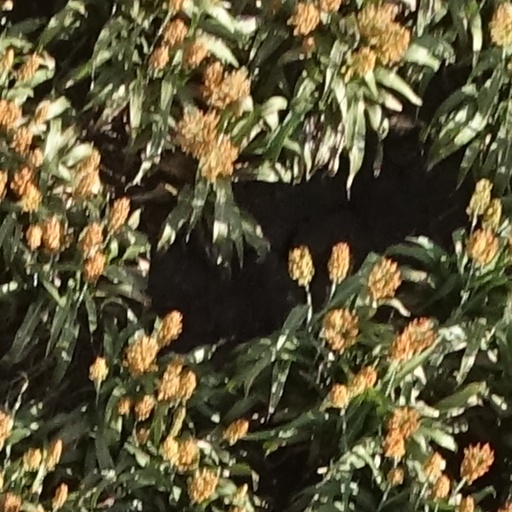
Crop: sorghum